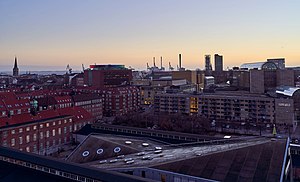
Æggepakkeriet
Udsigten fra byggeriet Æggepakkeriet over byen
Æggepakkeriet er et nyt bolig projekt i Aarhus C
Et billede af både det gamle Æggepakkeri og en af de nye bygninger.
Æggepakkeriet er navnet på et nybyggeri i Aarhus C, på hjørnet af Carl Blochs Gade og Skovgaardsgade. Her opføres tre nye bygninger der vil omkranse og supplere det gamle Æggepakkeri, som siden 1939 har ligget på grunden, og nu giver navn til projektet, der kommer til at rumme 170 boliger. Det oprindelige æggepakkeri blev opført i 1939 for Fyens Ægexport, der havde en filial i Aarhus. Der var æggepakkeri i bygningen til 1973.